Symphony No. 6 (Bruckner)

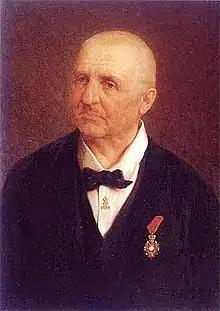
A portrait of Anton Bruckner

The Symphony No. 6 in A major, WAB 106, by Austrian composer Anton Bruckner (1824–1896) is a work in four movements composed between 24 September 1879, and 3 September 1881 and dedicated to his landlord, Anton van Ölzelt-Newin. Only two movements from it were performed in public in the composer's lifetime. Though it possesses many characteristic features of a Bruckner symphony, it differs the most from the rest of his symphonic repertory. Redlich went so far as to cite the lack of hallmarks of Bruckner's symphonic compositional style in the Sixth Symphony for the somewhat bewildered reaction of supporters and critics alike.